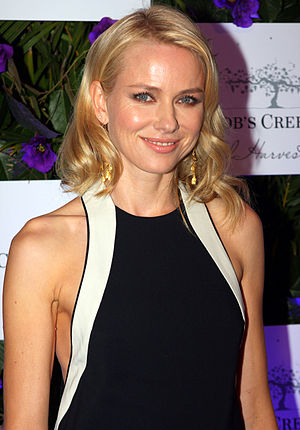
Naomi Watts
Naomi Ellen Watts er en britisk skuespiller kendt bl.a. for sine hovedroller i Peter Jacksons version af King Kong og David Cronenbergs Eastern Promises. For sin rolle i 21 Grams fra 2001 blev hun nomineret til en Oscar for bedste kvindelige hovedrolle.